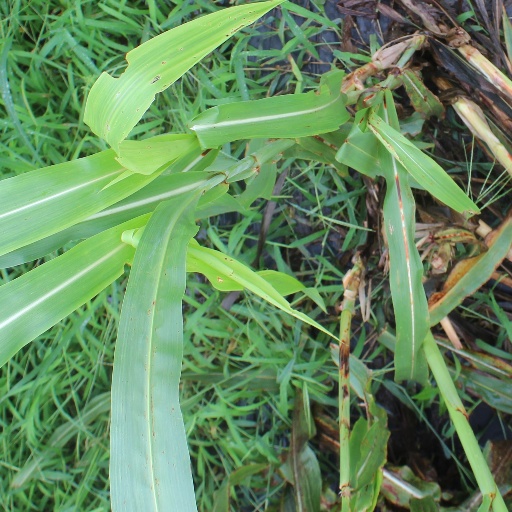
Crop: sorghum